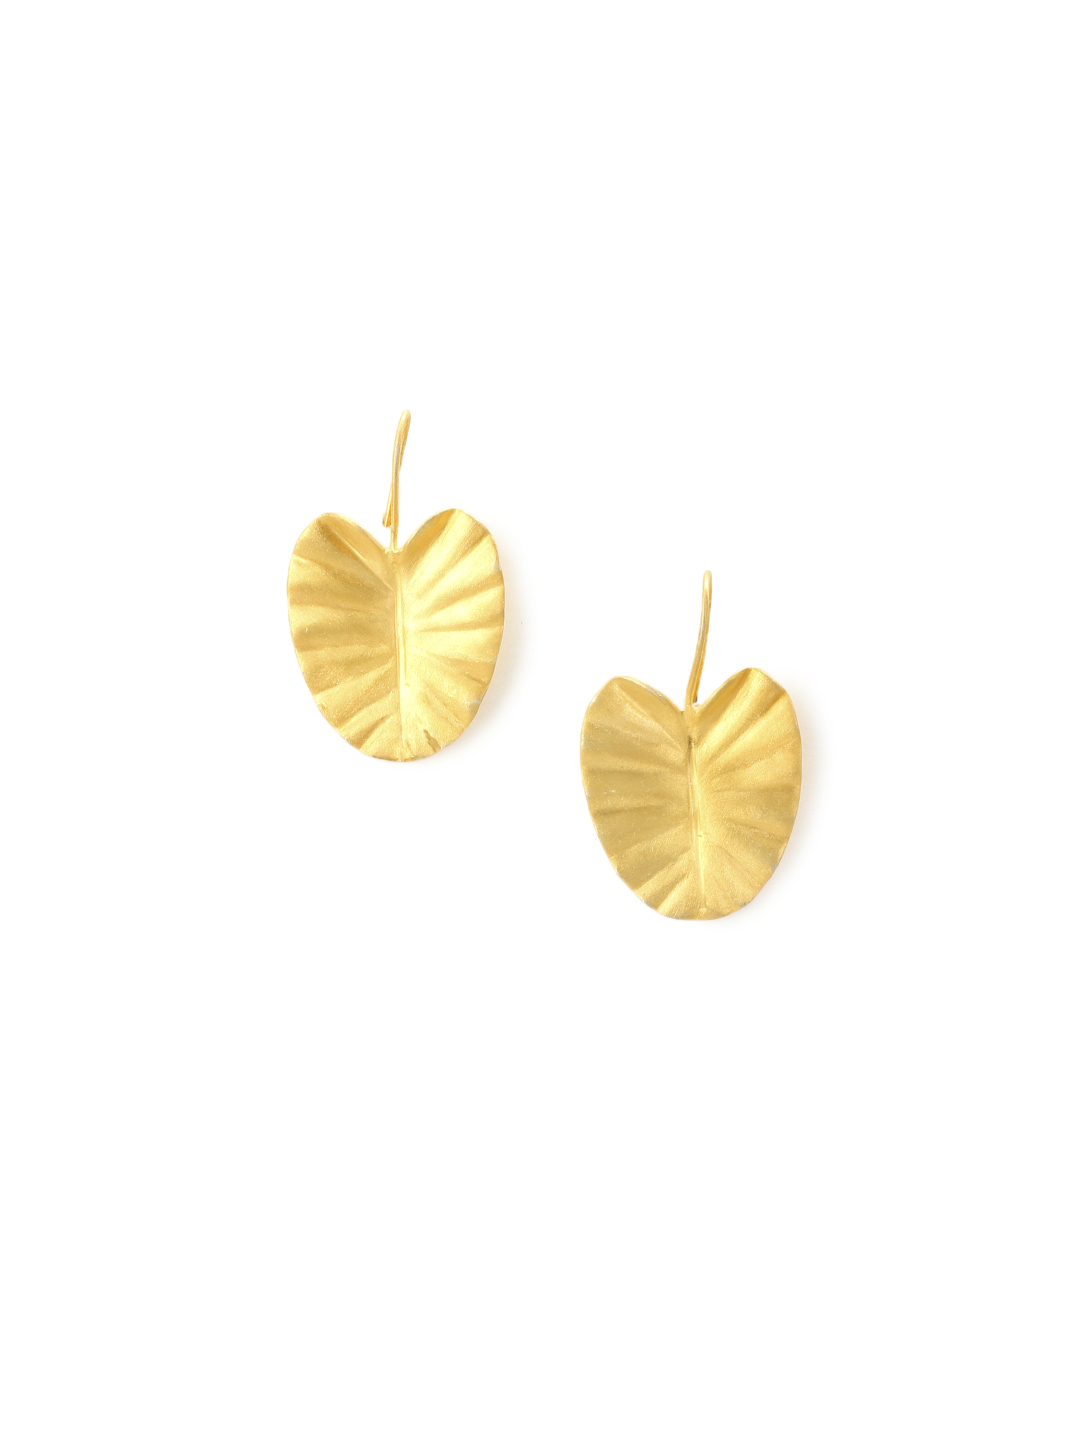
Rreverie Gold Plated Earrings
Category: Accessories / Jewellery / Earrings
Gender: Women
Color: Gold
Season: Fall 2012
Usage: Casual